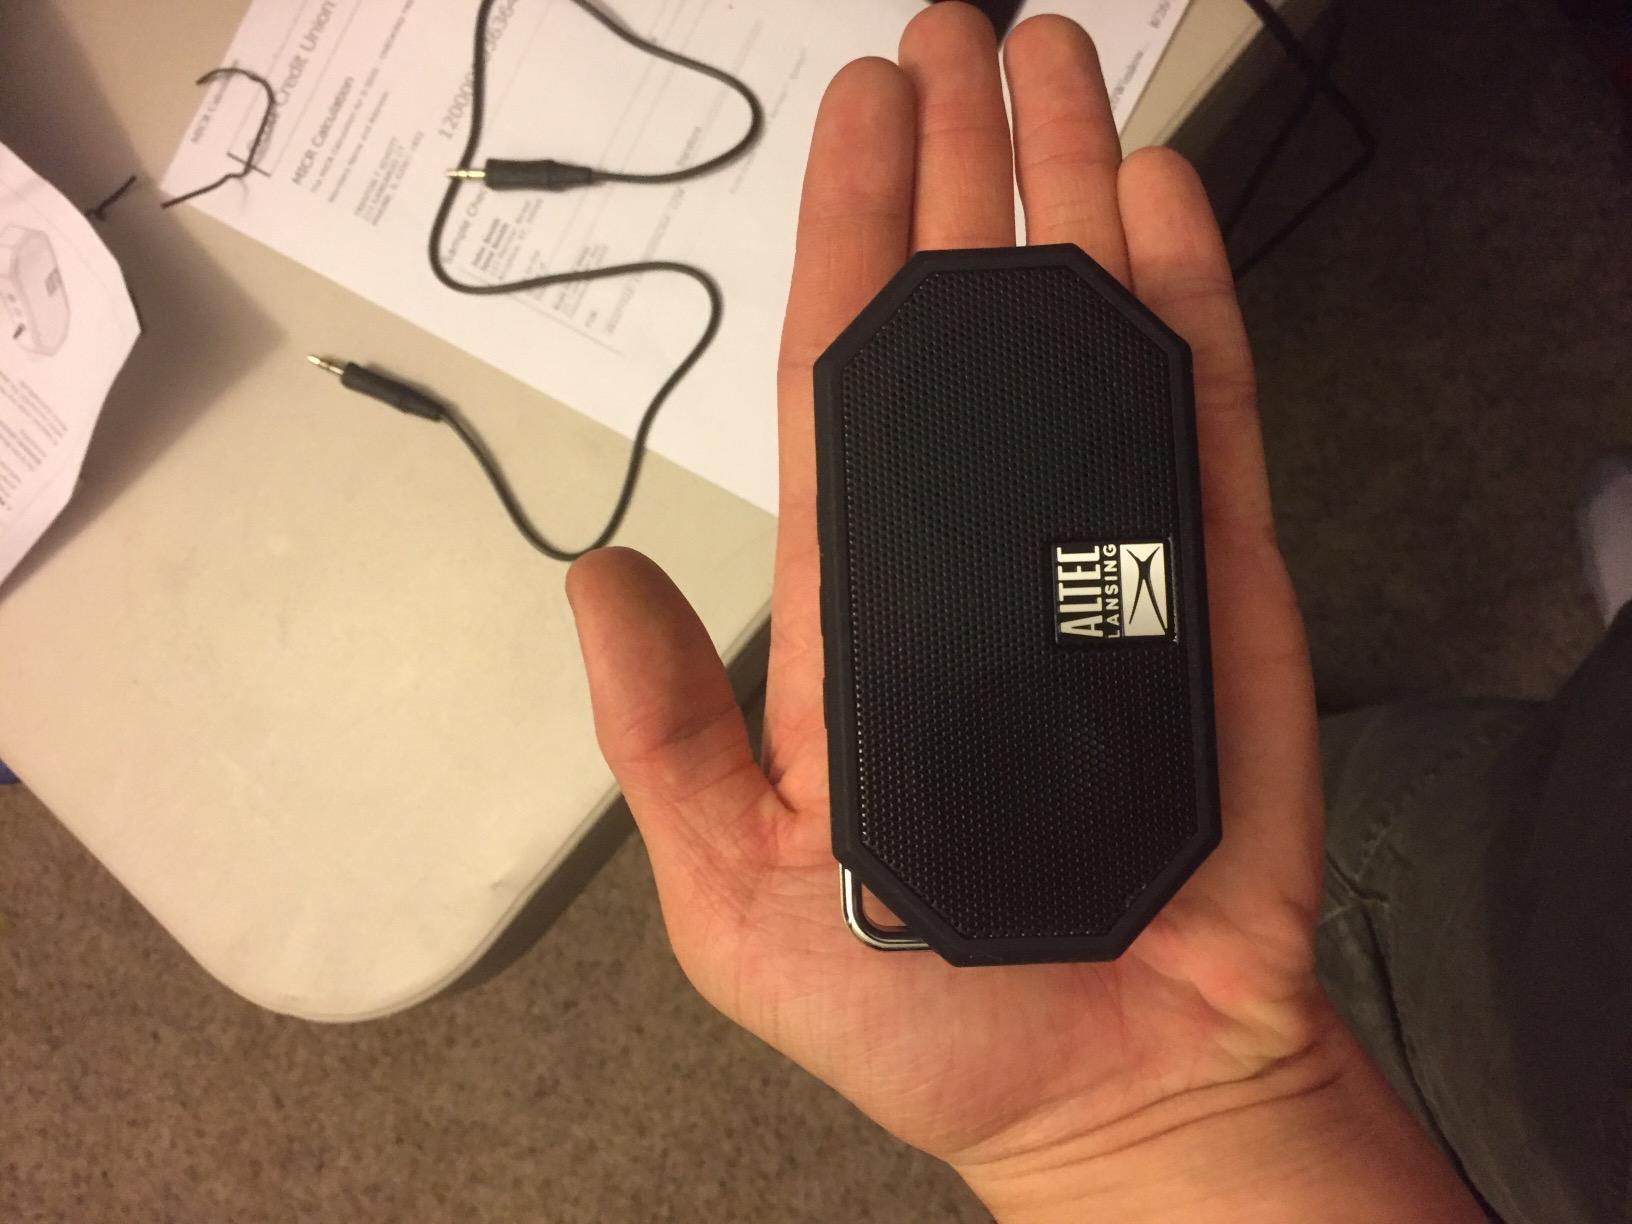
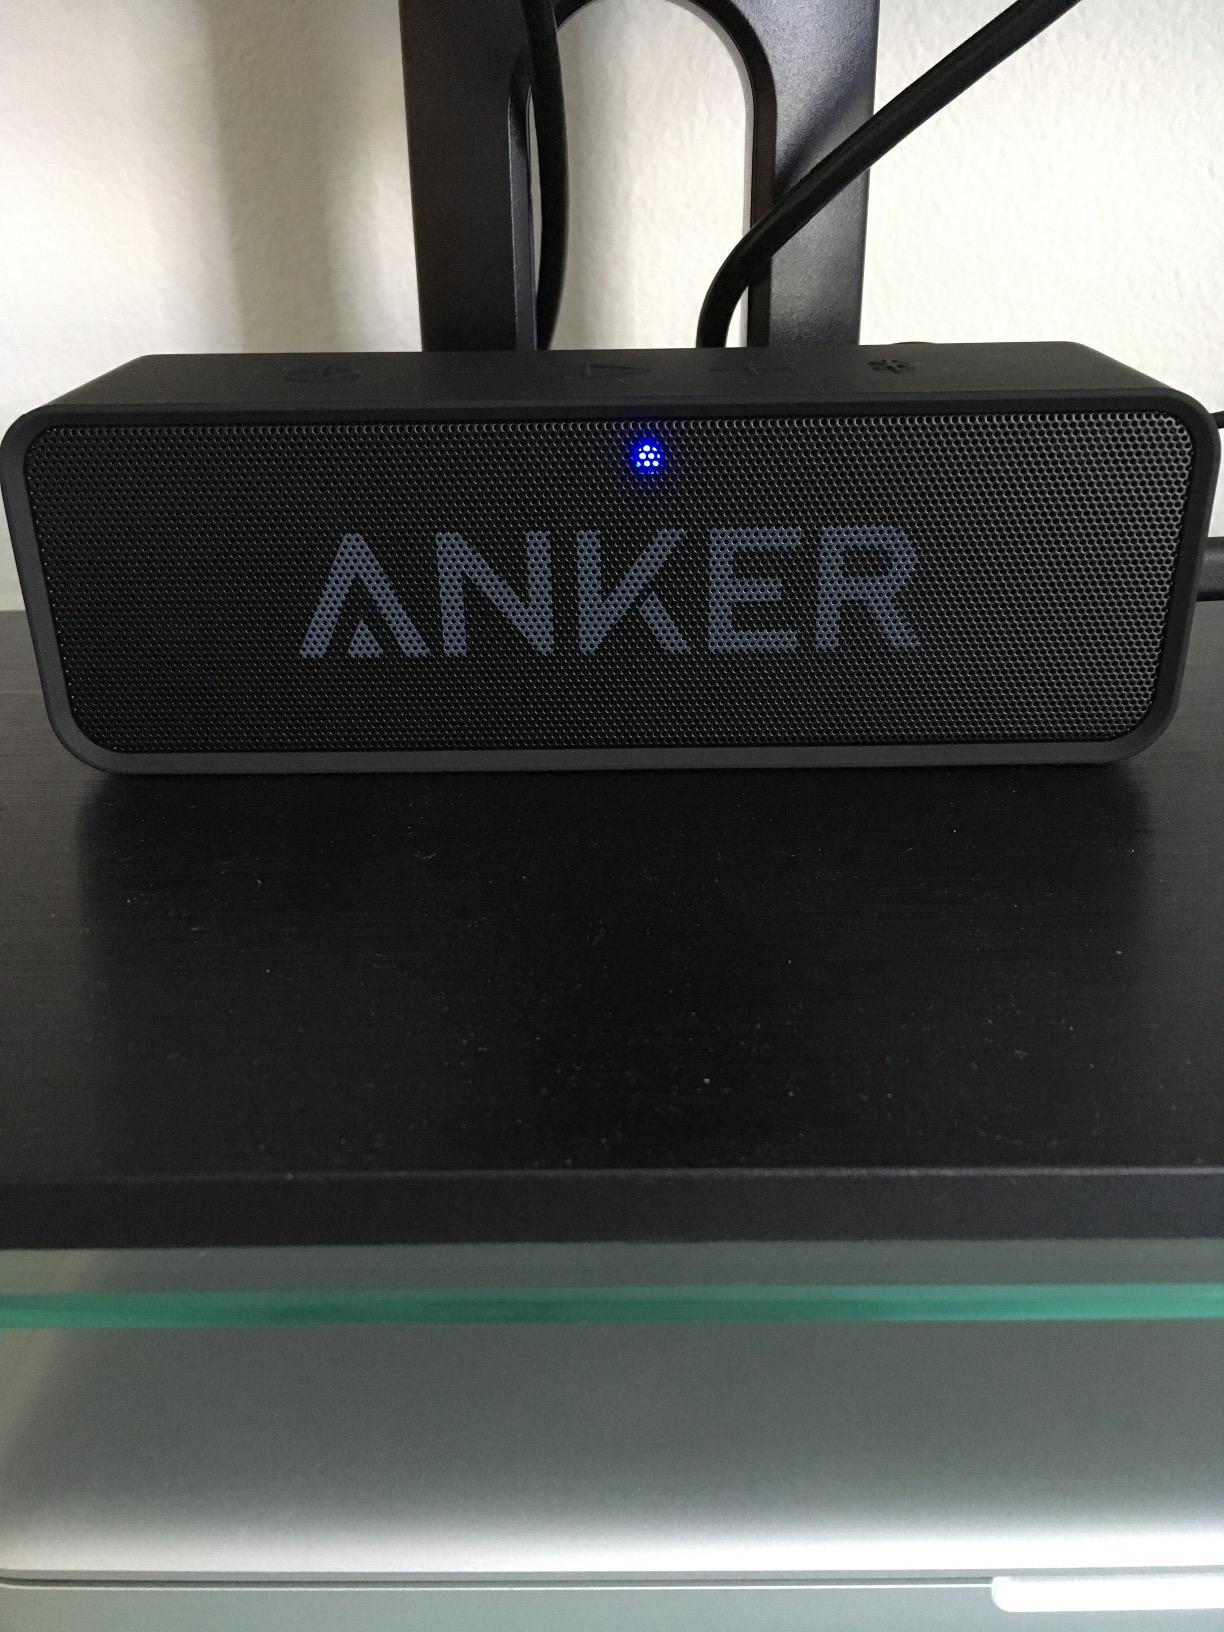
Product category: speaker
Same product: no